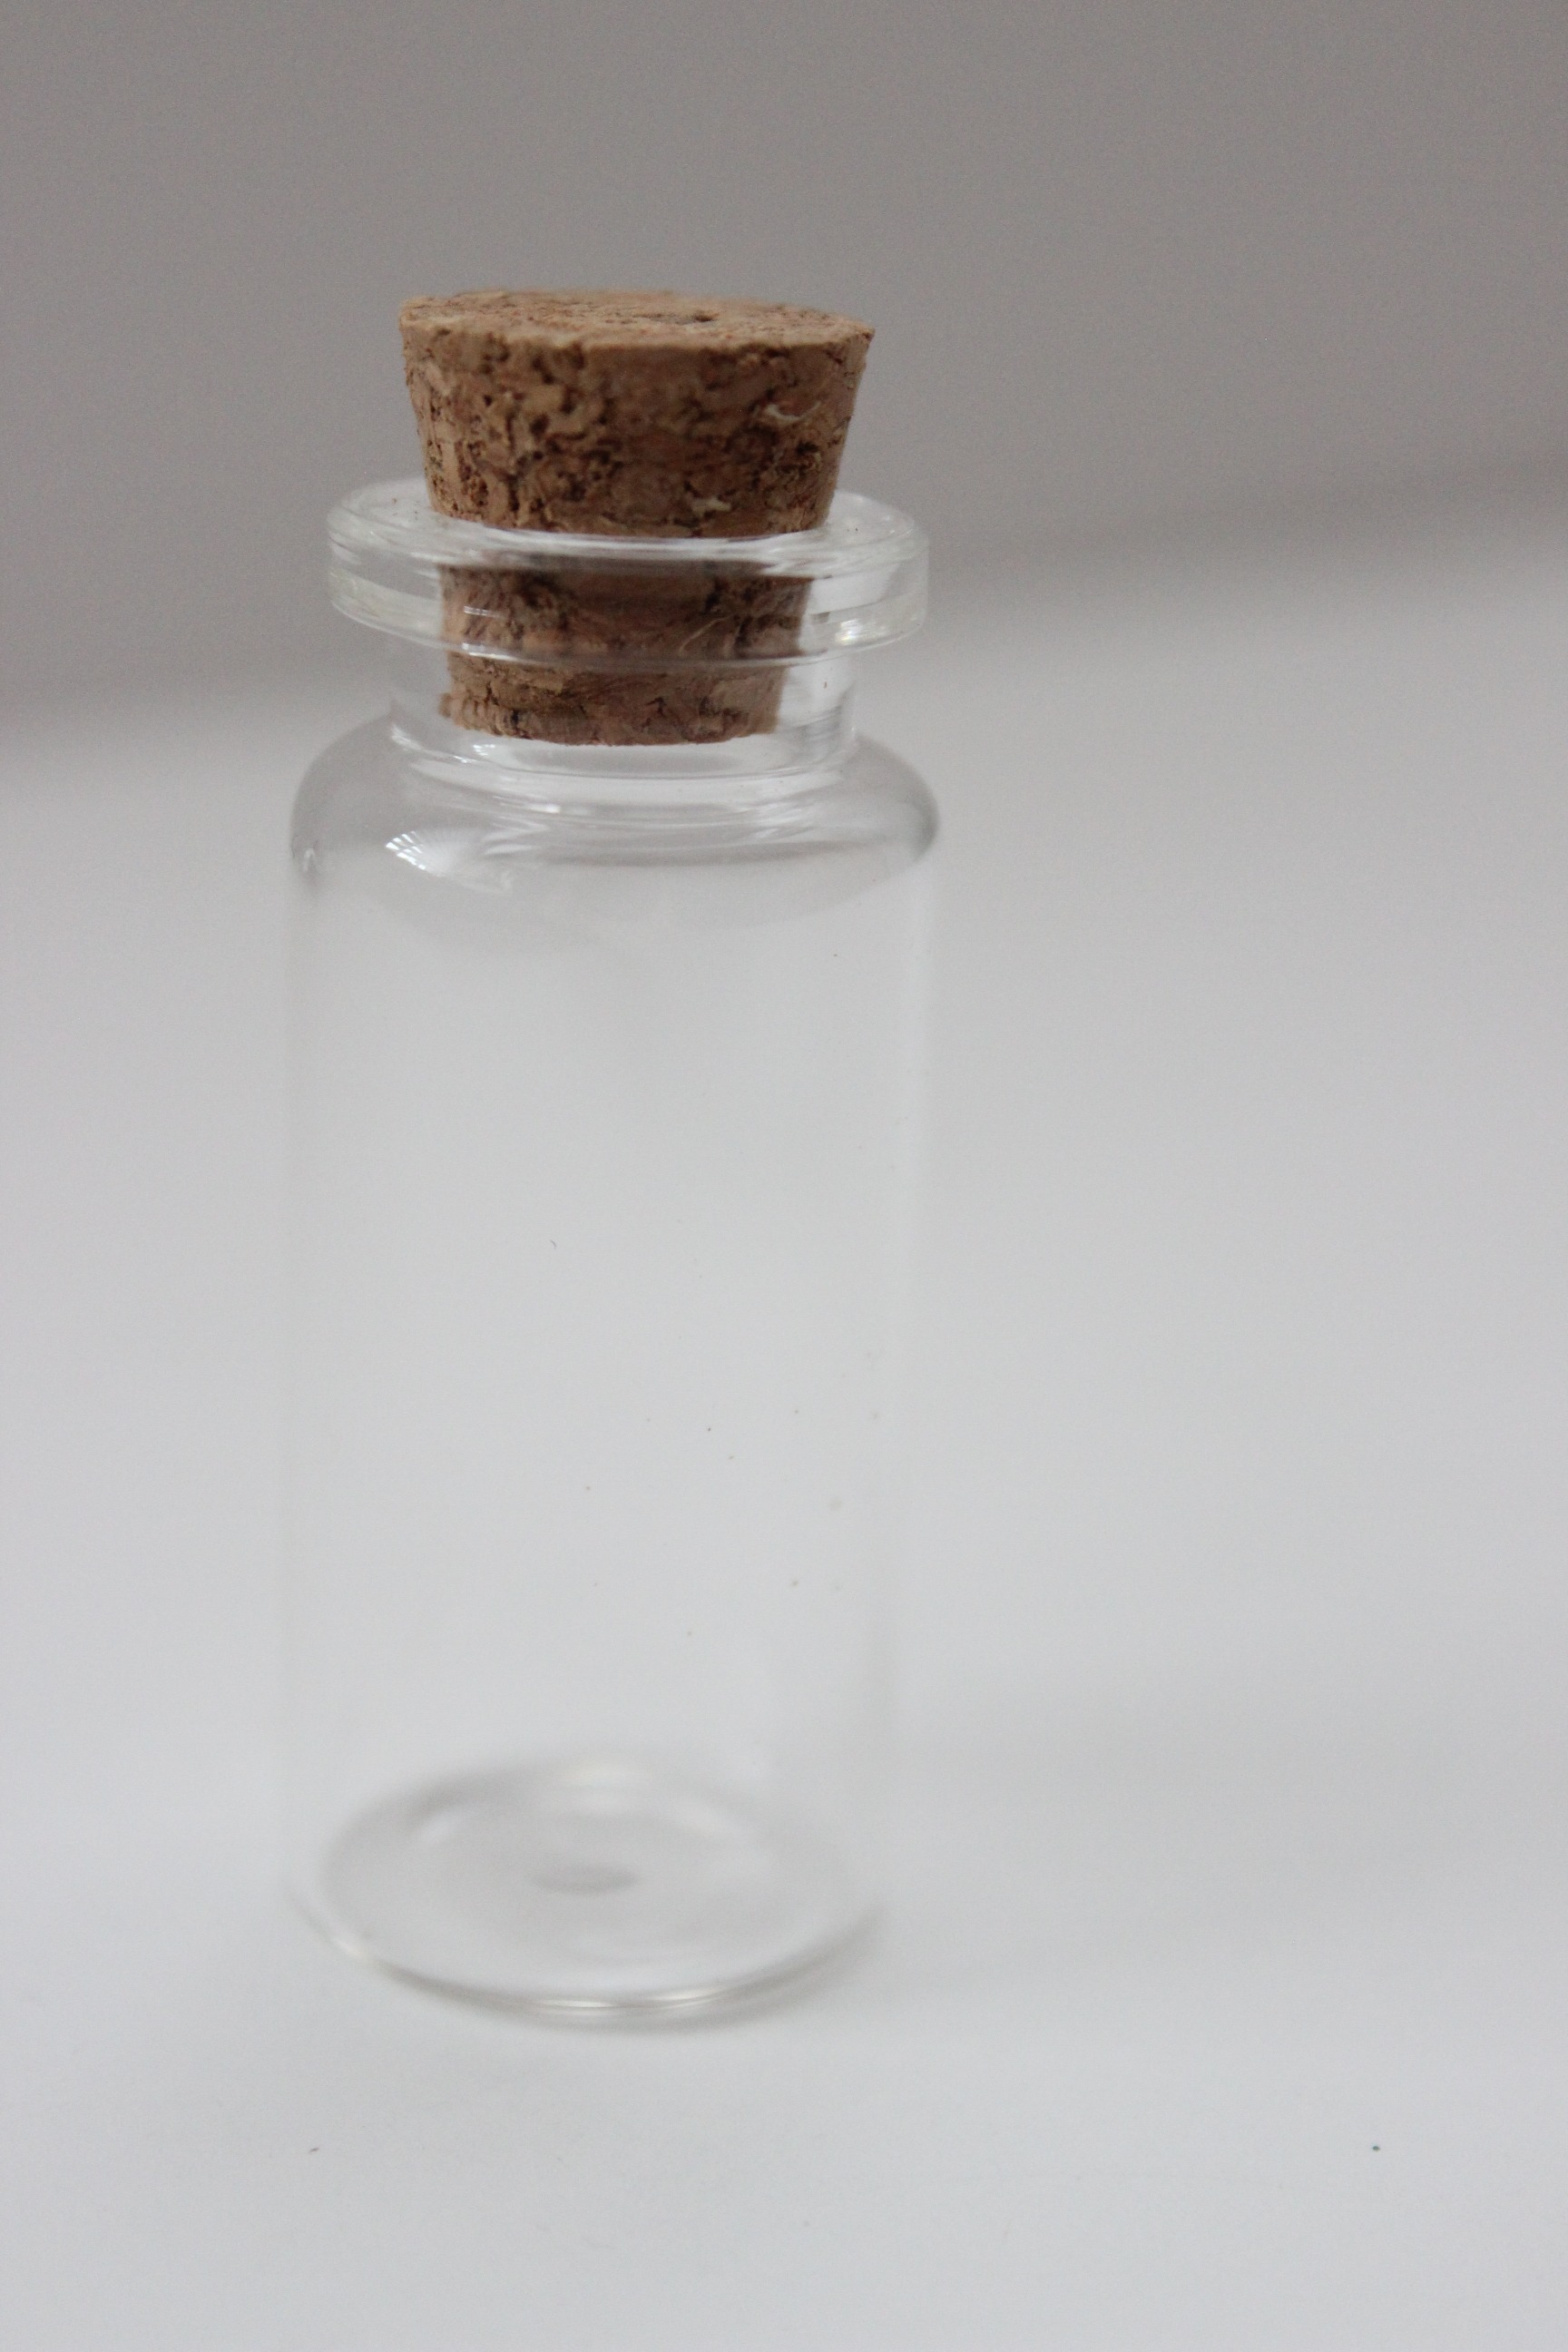
glass, jar, clear, store, food, collection, space, kitchen, bottle, empty, lighting, kitchenware, storage, glass bottle, cork, translucent, container, cap, lid, closed, conservation, packaging, fragile, recycling, glassware, preservation, canned, canister, dishware, sealed, houseware, drinkware